Artemis

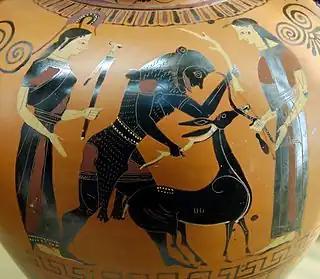
Heracles breaking off the golden antler of the Ceryneian Hind, while Athena (left) and Artemis (right) look on. Black-figure amphora, c. 540–530 BCE, from Vulci. British Museum, London.

Eurynome, wide ruling, at Phigalia in Arcadia. Her wooden image (xoanon) was bound with a roller golden chain. The xoanon depicted a woman's upper body and the lower body of a fish. Pausanias identifies her as one of the Oceanids daughters of Oceanus and Tethys